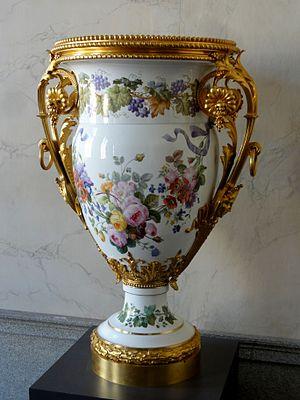
Grand vase en porcelaine de Sèvres dans l'antichambre de la salle à manger de l'Empereur.